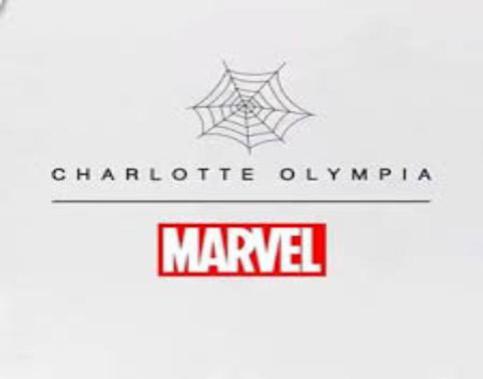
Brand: charlotte olympia
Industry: Clothes